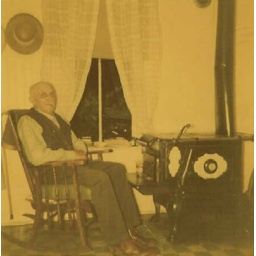
Papa Carl Stein in the kitchen next to the old wooden stove we still have there